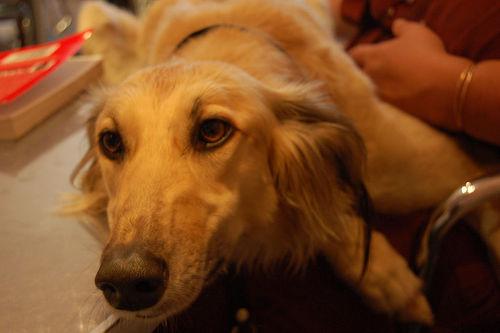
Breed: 206-n000051-Saluki